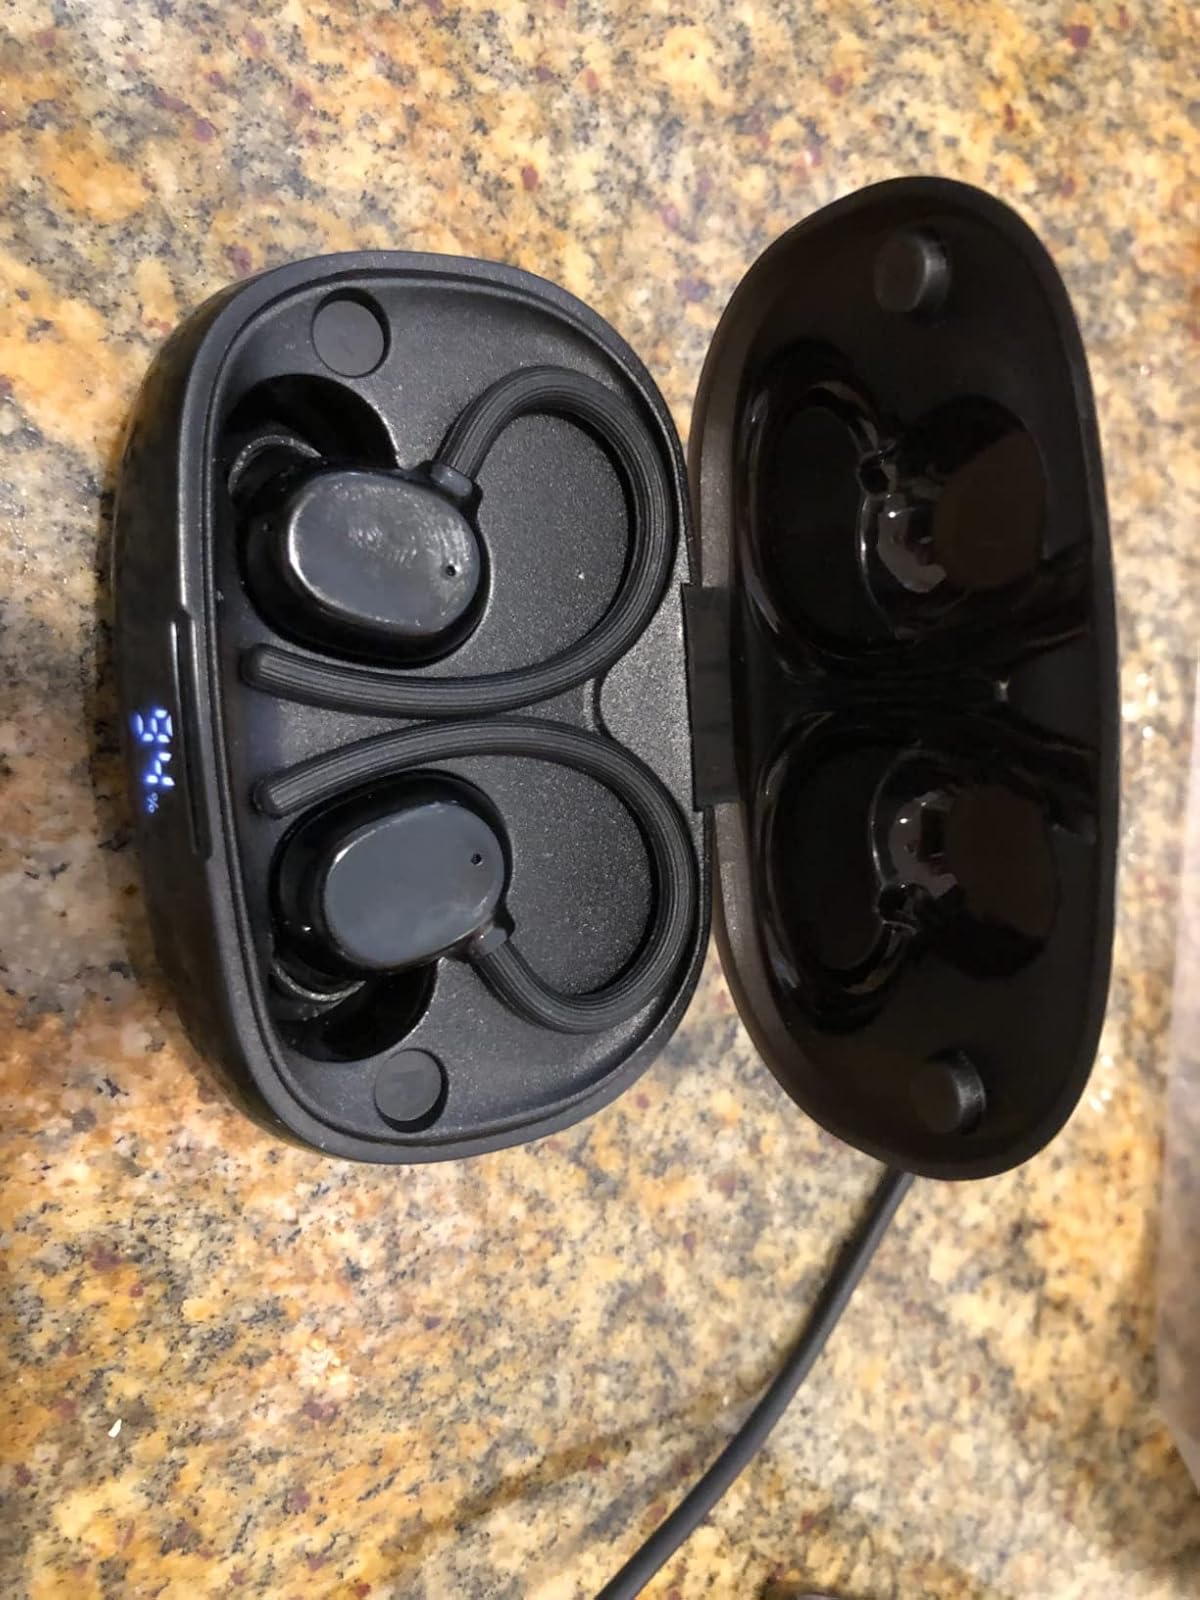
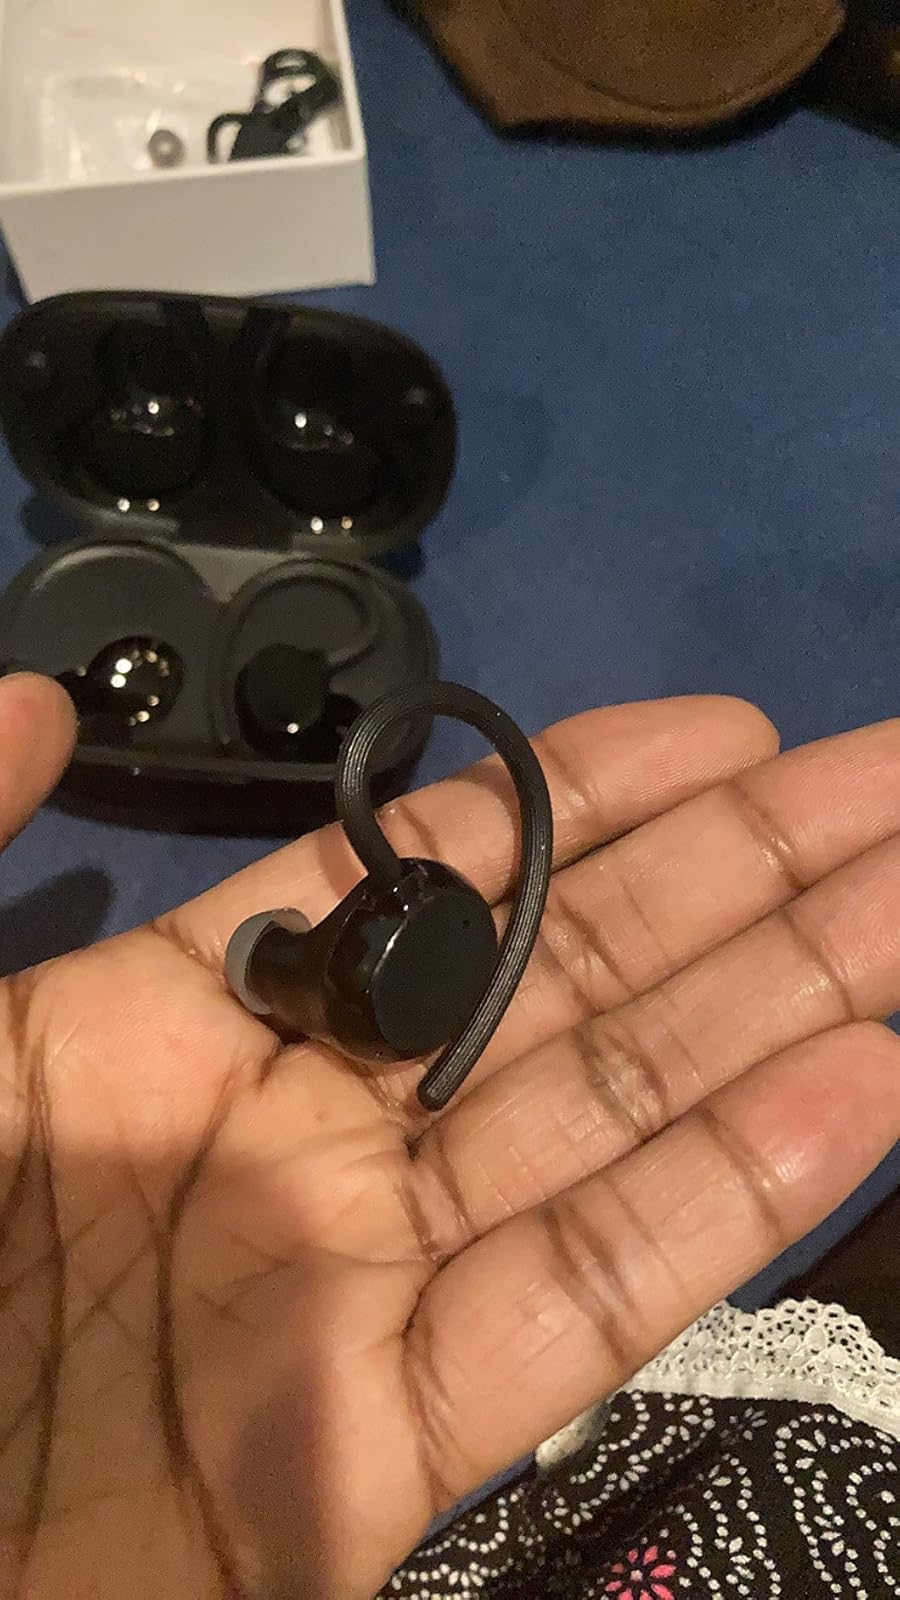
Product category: earbuds
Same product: yes